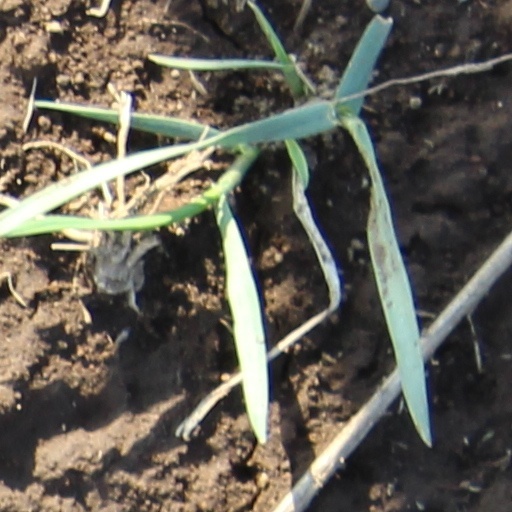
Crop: wheat